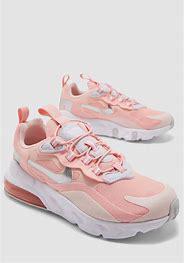
Brand: Nike
Model: Air Max 270 Rt